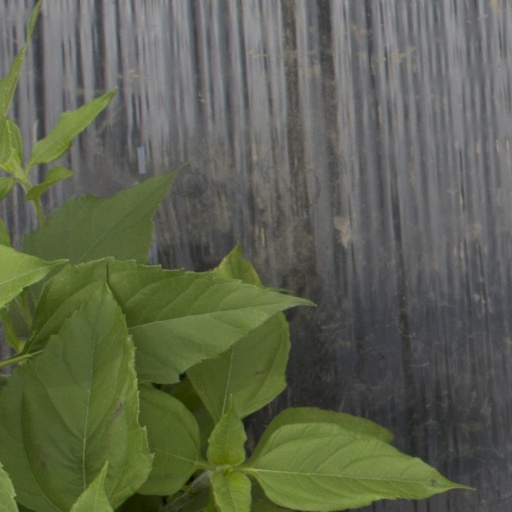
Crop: Jerusalem artichoke